Bir Gifgafa Airfield

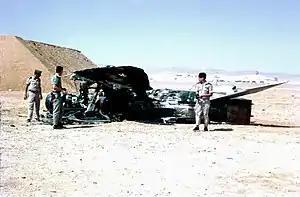
Destroyed MiG-21 at Bir Gifgafa, June 1967.

On May 22, 1967, as Israel and its Arab neighbours were drawing closer to war, president Gamel Abdel Nasser of Egypt visited Bir Gifgafa, meeting with Egyptian Air Force (EAF) pilots and commanders. In a much publicized press conference Nasser announced his intention to close the Straits of Tiran to Israeli shipping and declared that We are now on the verge of a confrontation with Israel, adding that If the Jews threaten us war? I say to them "Welcome, we are ready for war!"